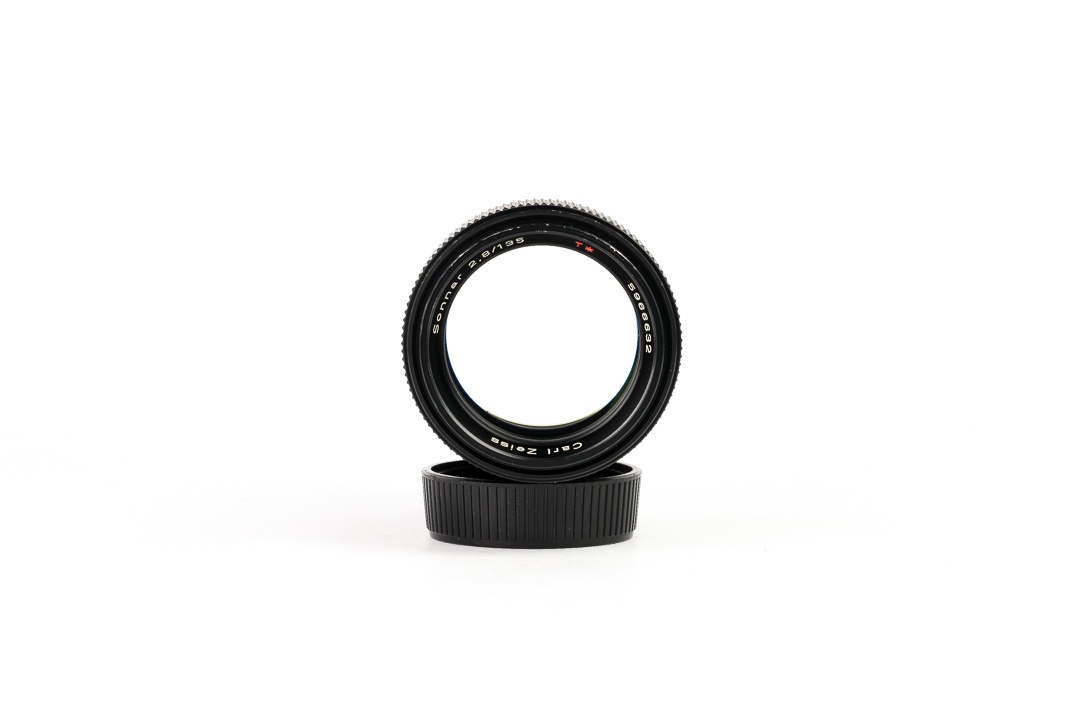
Carl Zeiss - Sonnar T* 135mm f/2.8
Carl Zeiss - Sonnar T* 135mm f/2.8 The images are part of the product description. Specifications Lens: Carl Zeiss - Sonnar T* 135mm f/2.8 Mount: CY. Aperture: f/2.8-22 The Deal Is: The Lens (5966632) + Front and Back Lens Cap. Condition: 5/5 Cosmetic: Very Good, with normal signs of use. Optical: Lens clean with no haze/fungus/scratches. There is some micro dust. Shipping worldwide. Make sure to provide correct information.
Brand: BuyMoreFilm
Category: Cameras & Optics > Camera & Optic Accessories > Camera & Video Camera Lenses